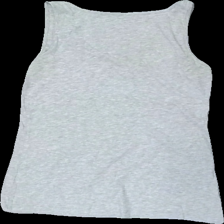
View: back
Type: Tank top
Category: Ladies
Brand: Kappahl
Colors: Grey
Material: ?
Cut: Regular
Size: M
Season: Summer
Stains: Minor
Damage: fläck
Damage location: top right
Damage 2 location: middle center
Damage 3 location: top center
Price range: <50
Recommended usage: Reuse
Description: grått linne, svag fläck i armhåla